Liu Xin (scholar)

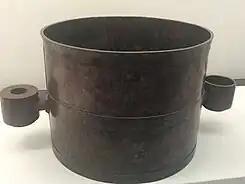
Wang Mang's "jialiang", used by Liu Xin in scientific measurements, held in the National Palace Museum, Taipei

For centuries before the usurpation of Wang Mang ( 9–23), the Chinese had used the value of 3 for their calculation of pi, the ratio of a circle's circumference to its diameter. Some time between the years 1 and 5, Liu Xin was the first Chinese researcher to give a geometrical figure which implies the improved approximation π ≈ 3.1547, although the exact method he used to reach this figure is unknown. The original "jialiang hu" standard Liu Xin designed and used in his measurements is still extant. Sinologist Joseph Needham inspected it in Beijing, describing it as follows: